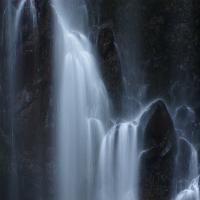
Weather: cloudy or overcast